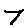
Label: 7